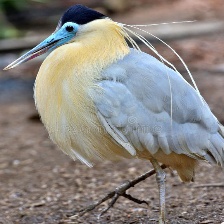
Species: CAPPED HERON
Scientific name: PILHERODIUS PILEATUS
ImageNet parent category: little_blue_heron